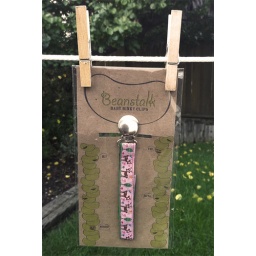
Woven European ribbon in an adorable forest theme, packaged on recycled cardstock in a clear cellophane bag.